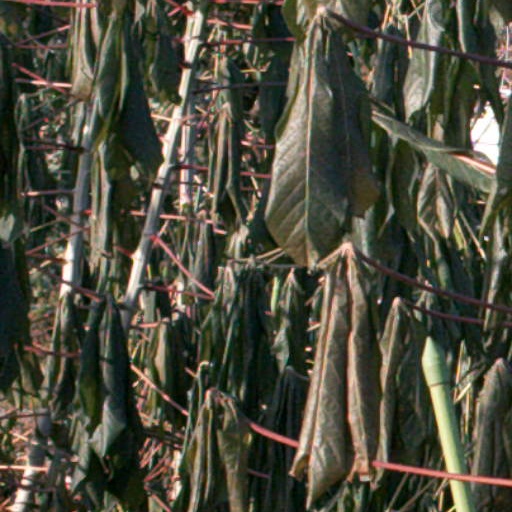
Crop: cassava